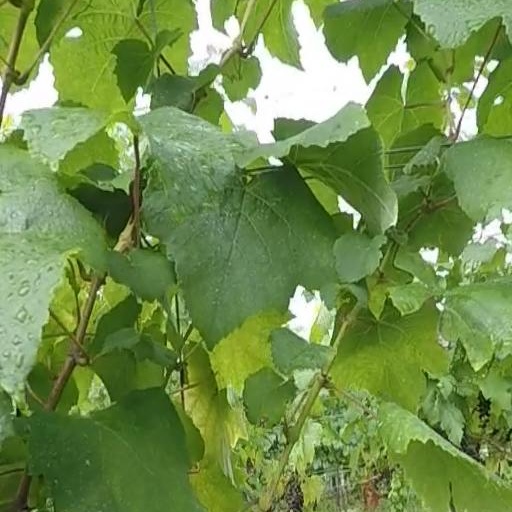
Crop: grape